SMX Convention Center (company)

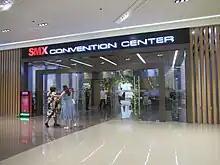
SMX Convention Center Aura

The SM brand initially entered the Meetings, Incentives, Conventions, and Exhibitions (MICE) industry with the opening of Cebu Trade Hall at SM City Cebu in Cebu City in 1992, followed by Megatrade Hall at SM Megamall in Mandaluyong in 1994. The success of these venues later led to the current SMX Convention Center brand, starting with its flagship location, now SMX Convention Center Manila, at the SM Mall of Asia complex in Pasay, which opened on November 5, 2007. SMX began being expanded with SMX Convention Center Davao at SM Lanang Premier, Davao City, which opened on December 17, 2012.